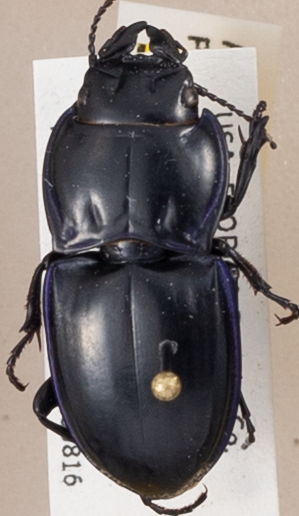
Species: Pasimachus subsulcatus
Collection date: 2018-08-16
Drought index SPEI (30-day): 0.554
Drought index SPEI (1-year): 2.09
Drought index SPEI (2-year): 2.09